List of Fairy Tail characters

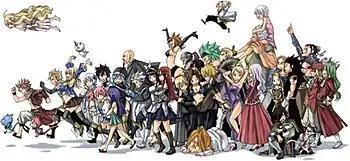
A selection of "Fairy Tail" ' s main and supporting characters, including members of the titular guild.

The "Fairy Tail" manga and anime series features an extensive cast of characters created by Hiro Mashima. The series takes place primarily in the Kingdom of Fiore, a country in the fictional universe Earth-land, where several of its residents perform various forms of magic. Those who practice magic as a profession, referred to as , join guilds where they share information and do paid jobs for clients. The series' storyline follows a group of wizards from the rambunctious titular guild.